Propaganda and censorship in Italy during the First World War

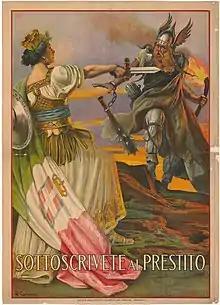
Poster for war bonds depicting Italia Turrita fighting off a Germanic barbarian

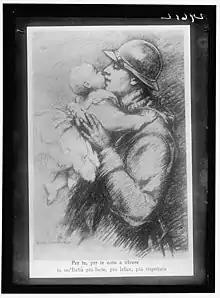
“For you, for you born to live in an Italy stronger, happier and more respected”

Defeat at the battle of Caporetto in October 1917 brought about a revolution in Italian wartime propaganda under a new prime minister, Vittorio Emanuele Orlando and a new commander more sensitive to the morale of his men, Armando Diaz, who replaced Cadorna. The country's citizens and industries had to be mobilized in the face of Austrian invasion and the government realized that a major propaganda effort was now needed both on the home front and on the battlefield. The country and the army began to feel greater solidarity. As enemy soldiers entered Italian territory for the first time, the war took on the character of defense of homeland and family. It seemed to many that the defeat had worked a real "miracle" both among the troops and in public opinion.